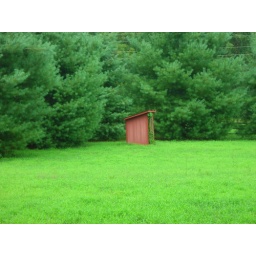
red house in green field